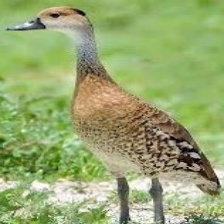
Species: SPOTTED WHISTLING DUCK
Scientific name: DENDROCYGNA GUTTATA
ImageNet parent category: drake